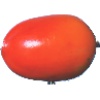
Label: Kaki 1